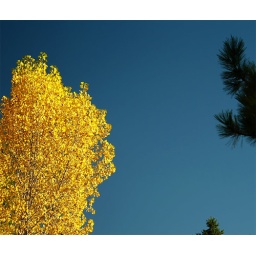
Yellow cottonwood tree against blue sky